Loesje

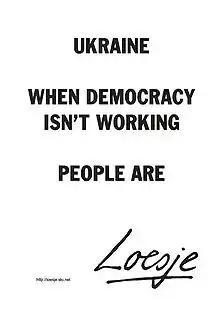
UKRAINE WHEN DEMOCRACY ISN'T WORKING PEOPLE ARE

Loesje is an international free speech organisation started in Arnhem (Netherlands) in 1983 and went international in 1989. Its charter is to spread creativity, positive criticism, ideas, philosophical ponderings and thoughts on current events by way of short slogans on posters. The posters are signed by Loesje, which is a Dutch female name, representing "a world wide collective of people who want to make the world a more positive creative place".